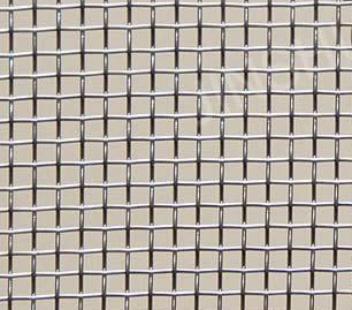
Texture: meshed